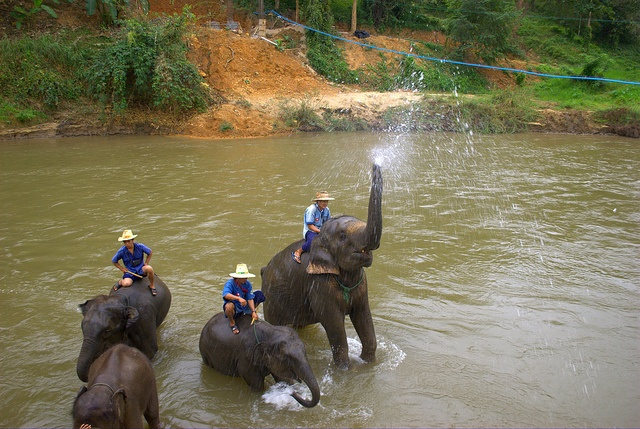
men are riding elephants in a body of water
People riding elephants while they play in the river.
elephants playing in the water while humans sit on them
Three men ride elephants in a river as one of the elephants sprays water.
Men are on the backs of elephants in water.